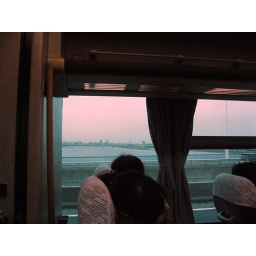
Nothing too special in this photo, but you can tell the airport limousine bus is not shabby!